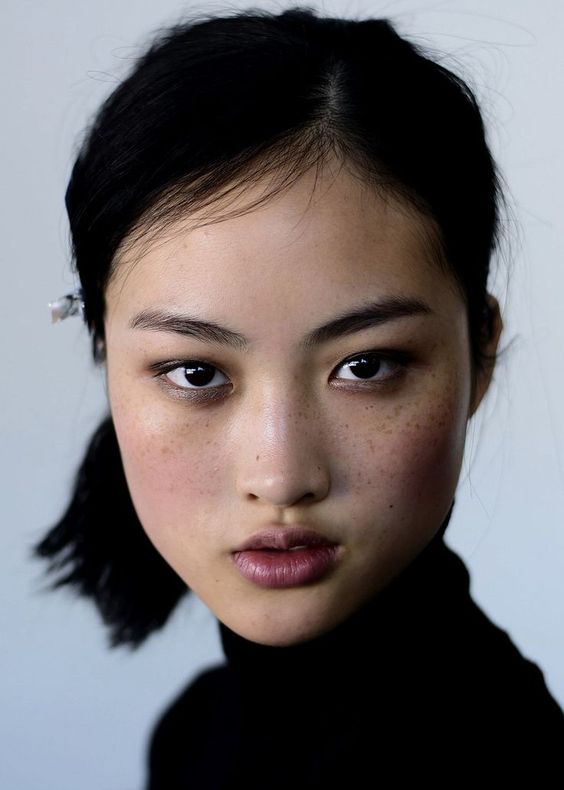
Gender: women